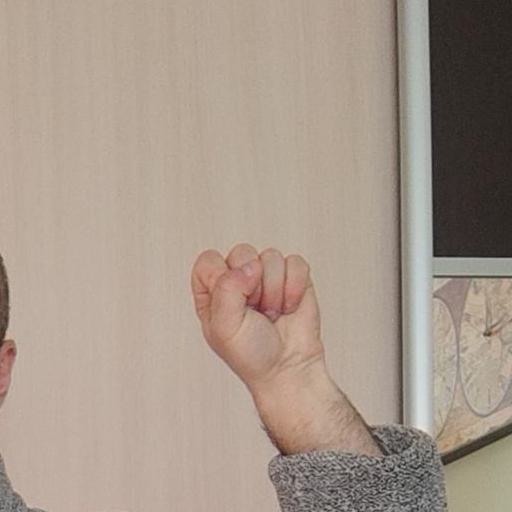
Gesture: fist